Battle of Barnaul (1918)

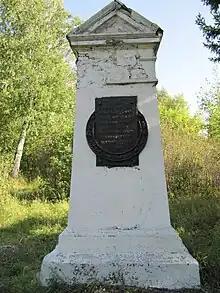
A monument in Barnaul in memory of Red Guardsmen, killed by Whites in 1918

Whites captured about 200 Red Guards after the Battle of Barnaul and, on the next day, killed all Reds of Hungarian nationality.